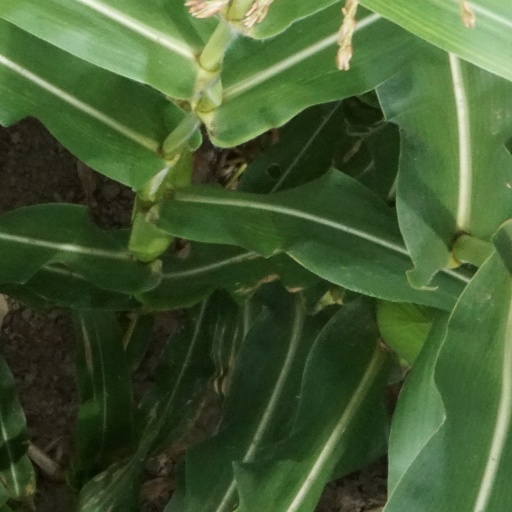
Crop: maize; corn